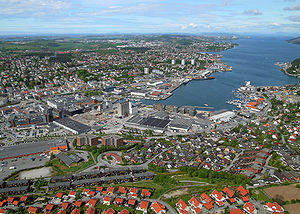
Rogaland / Byer
Sandnes er fylkets næststørste by.
Rogaland er et fylke i Norge med 475.654 indbyggere, svarende til 8,49 % af befolkningen. Arealet er på 8.575 kvadratkilometer. Fylket omfatter kyststrækningen mellem Åna-Sira i sydøst og Ramsholmene nord for Haugesund i nordvest, herunder den åbne havarm Boknafjorden. Fylket omfatter også øerne i Boknafjorden og områderne omkring fjordene som skærer sig ind i landet fra denne.